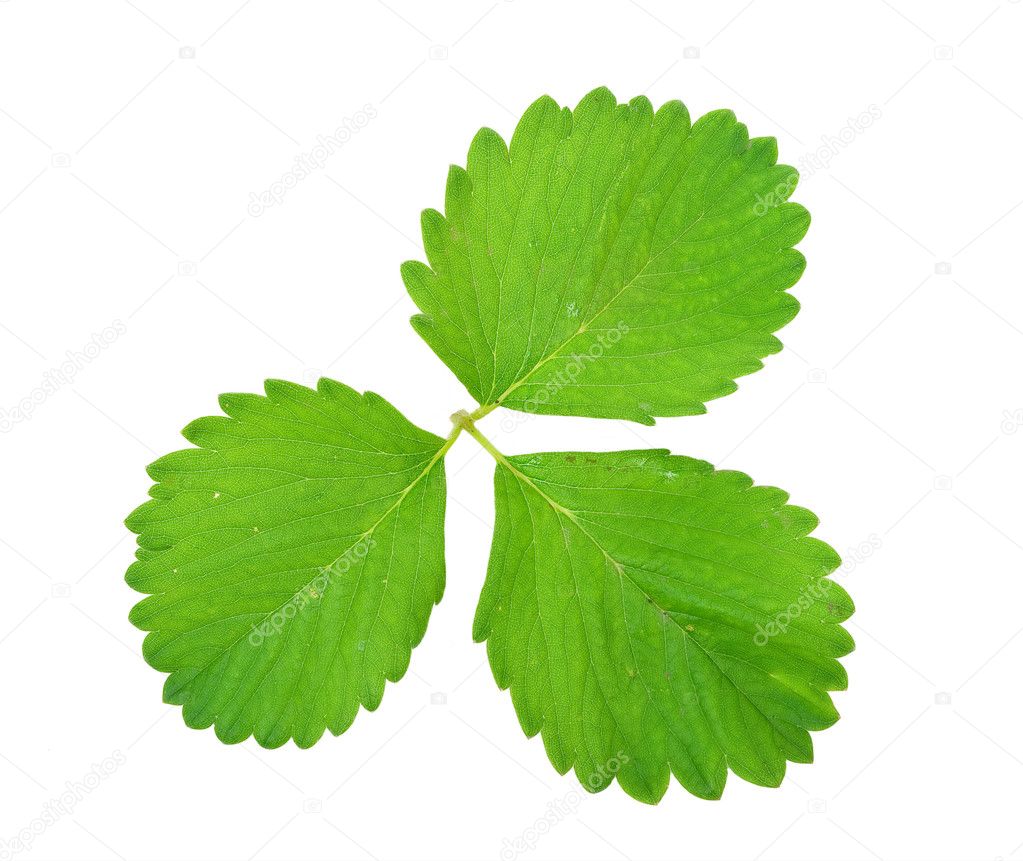
Labels: Strawberry leaf, Strawberry leaf, Strawberry leaf